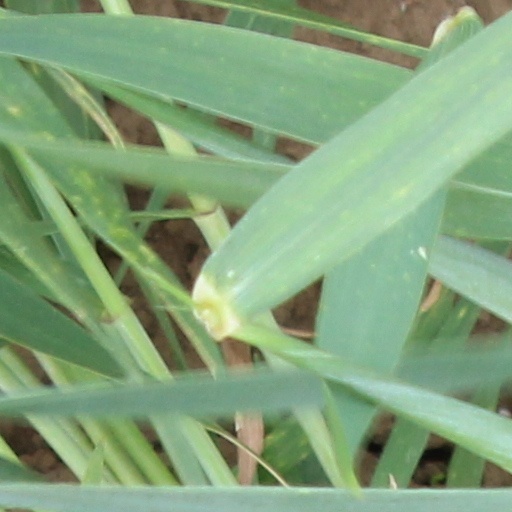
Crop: wheat